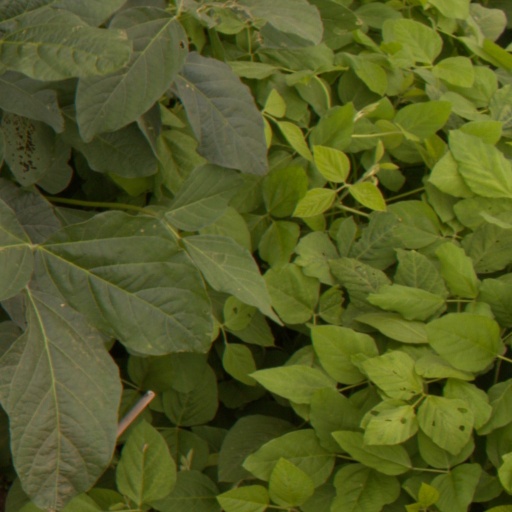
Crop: soybean